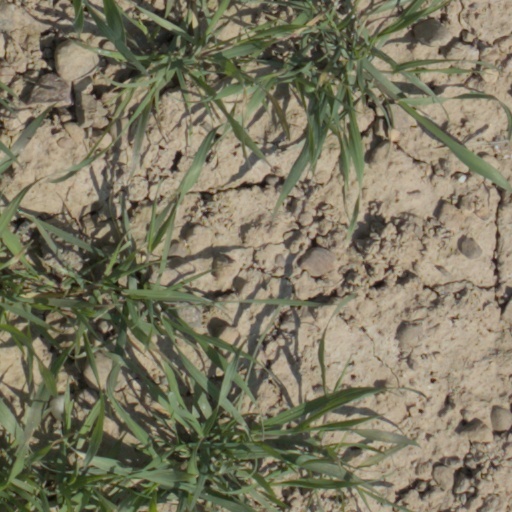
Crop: wheat